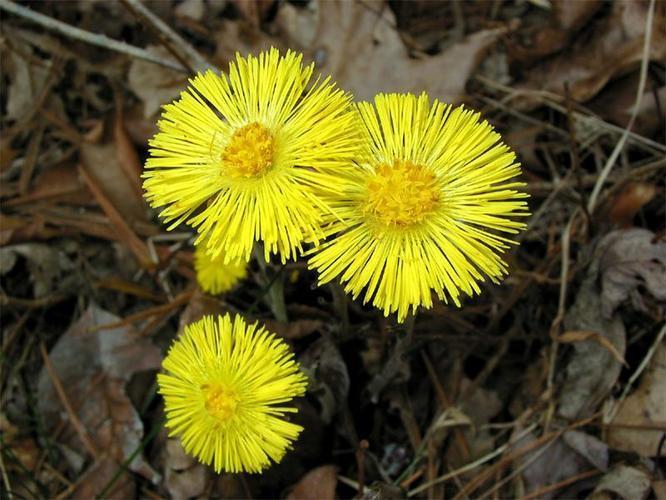
Label: colt's foot